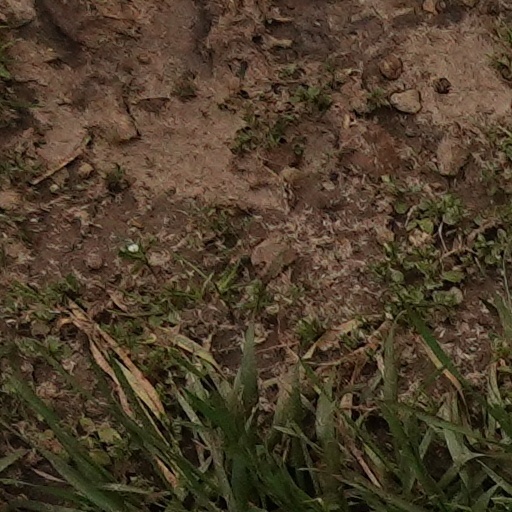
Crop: wheat